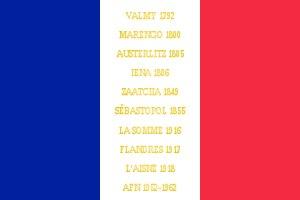
Le 43ᵉ régiment d'infanterie est un régiment d'infanterie de l'Armée de terre française créé sous la Révolution à partir du régiment Royal-des-Vaisseaux, un régiment français d'Ancien Régime.